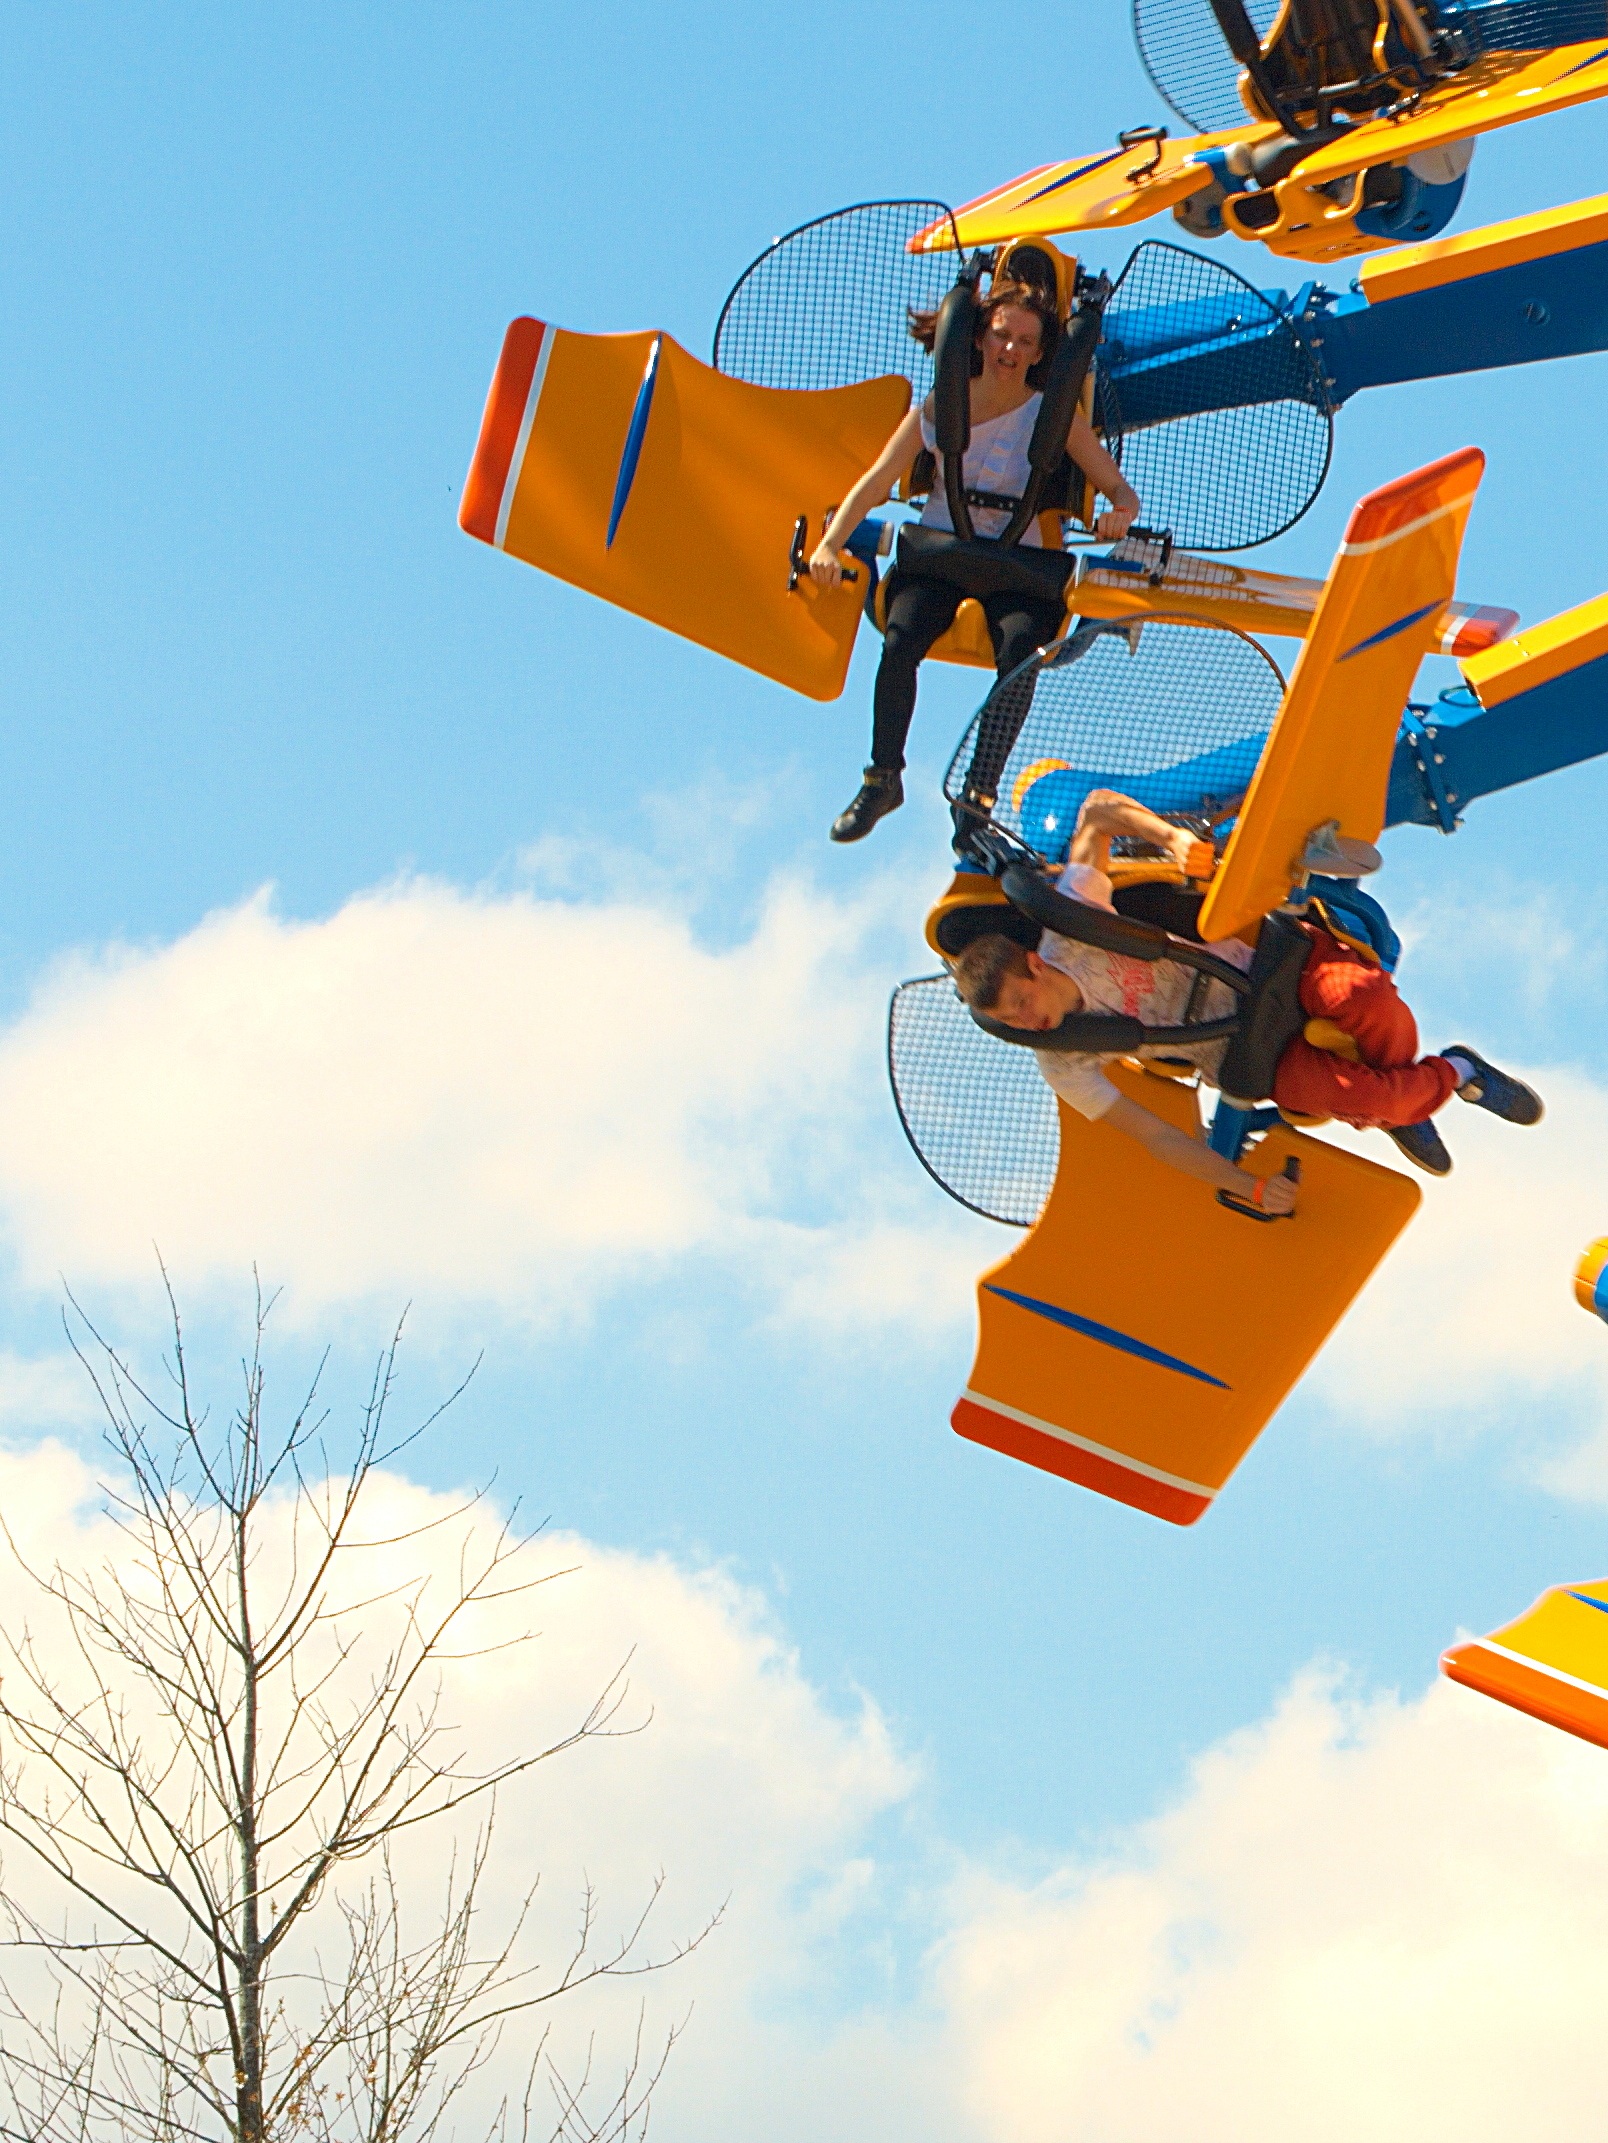
adventure, wind, airplane, aircraft, vehicle, amusement park, aviation, flight, extreme sport, toy, festival, animation, attractive, aerobatics, manege, atmosphere of earth, general aviation, the creusot